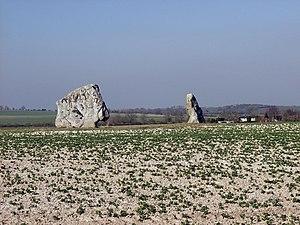
Cette liste non exhaustive recense les principaux sites mégalithiques du Wiltshire.